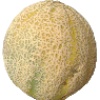
Label: Cantaloupe 2